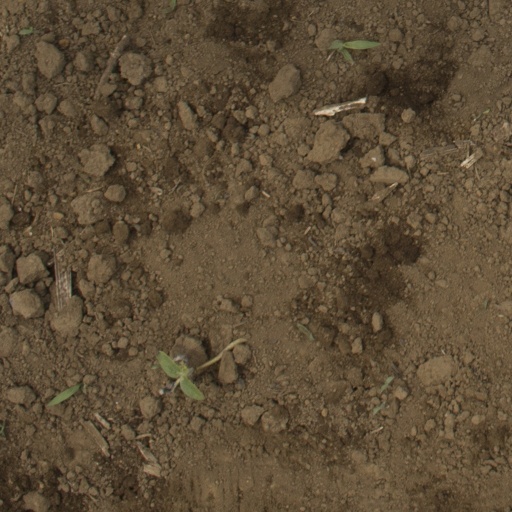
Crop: Jerusalem artichoke